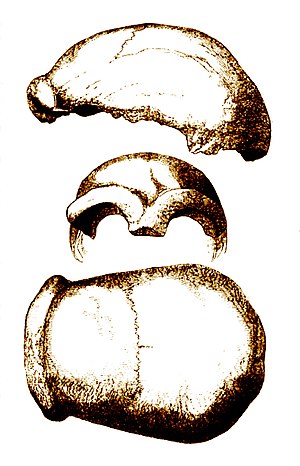
Neandertaler / Arten
Kranium fundet i Neanderdalen i 1856.
3 dessins fins alignés verticalement d'une calotte crânienne vue de gauche, de face et de dessus.
Neandertalere var fortidsmennesker, hvis spor er fundet i Europa og Asien. De opfattes enten som en egen art, Homo neanderthalensis, eller som en underart af Homo sapiens: Homo sapiens neanderthalensis, og er sandsynligvis udviklet fra arkaisk Homo sapiens, også kendt som Homo heidelbergensis.